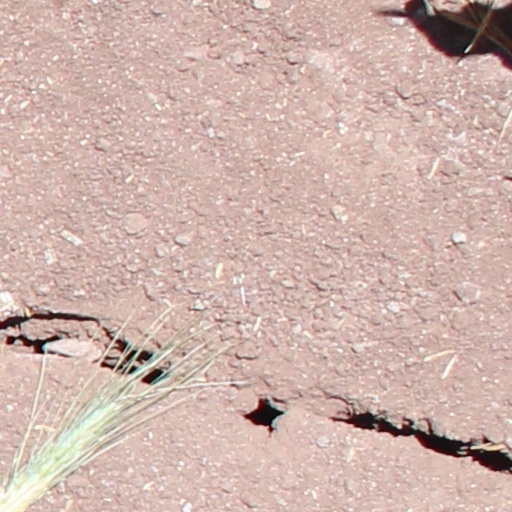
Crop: wheat